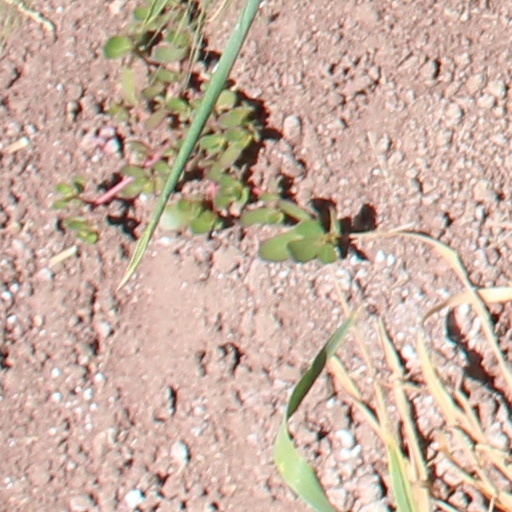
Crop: wheat